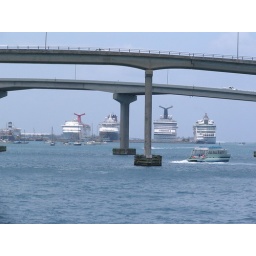
Pictures of the cruise ships docked in Nassau. Our ship is the last one on the right, Enchantment of the Seas.